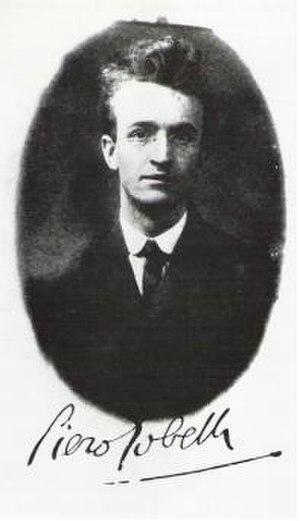
Piero Gobetti est un journaliste et intellectuel libéral italien. Fondateur et directeur des revues Energie Nove, La Rivoluzione liberale et Il Baretti, il fut assassiné sur ordre personnel de Mussolini.